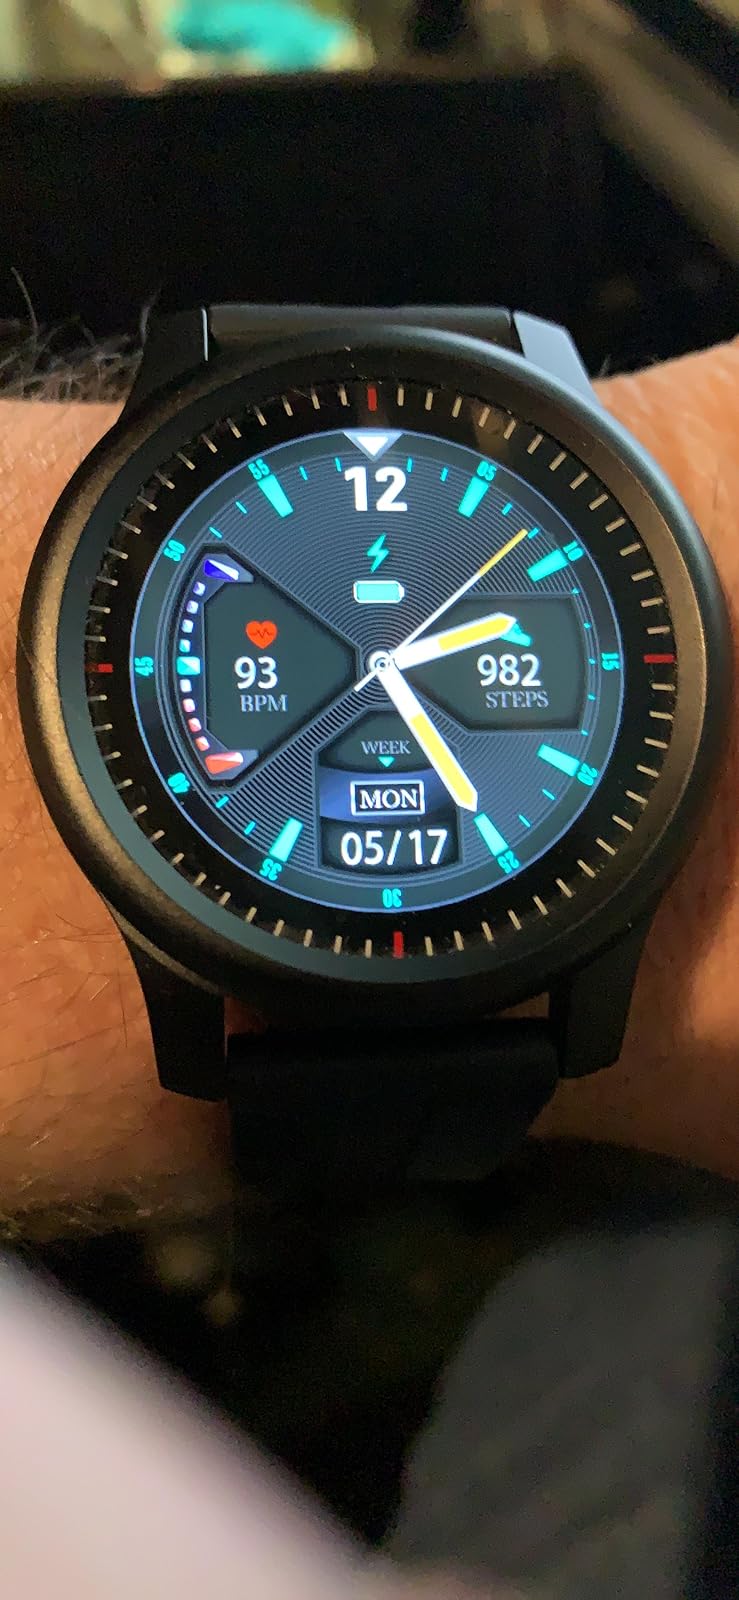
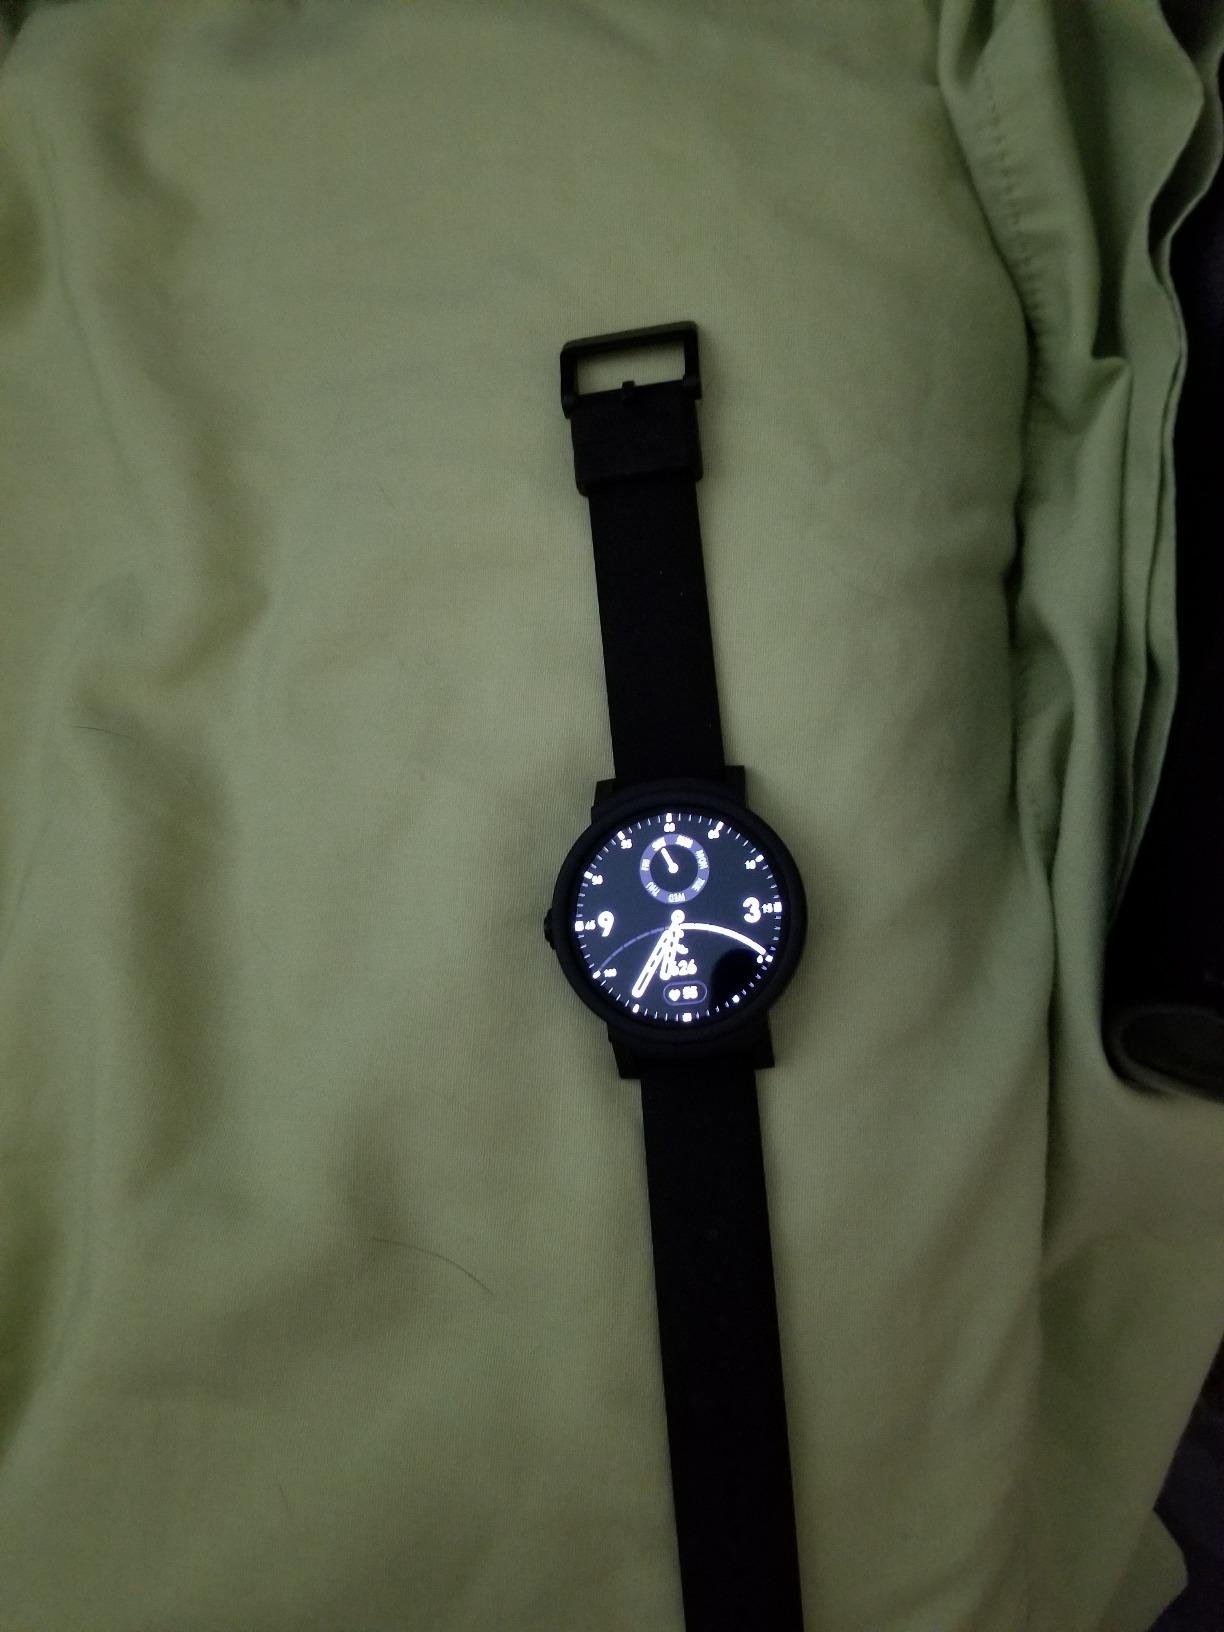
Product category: smartwatch
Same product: no